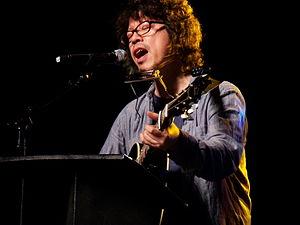
Naoki Urasawa, né le 2 janvier 1960 à Fuchū, préfecture de Tōkyō, Japon, est un dessinateur et scénariste de manga japonais. Ses plus grands succès sont Yawara!, Monster et 20th Century Boys. Il a notamment reçu pour son œuvre trois Prix Shōgakukan, trois Prix d'Excellence du Festival des arts médias de l'Agence pour les affaires culturelles, deux Grands Prix du Prix culturel Osamu Tezuka, un Prix du manga Kōdansha et un Prix de la série du Festival d'Angoulême. Il est également guitariste et chanteur de rock de style « années 1960 ».